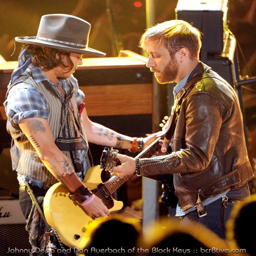
actor plays guitar with blues artist